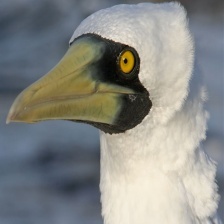
Species: MASKED BOOBY
Scientific name: SULA DACTYLATRA